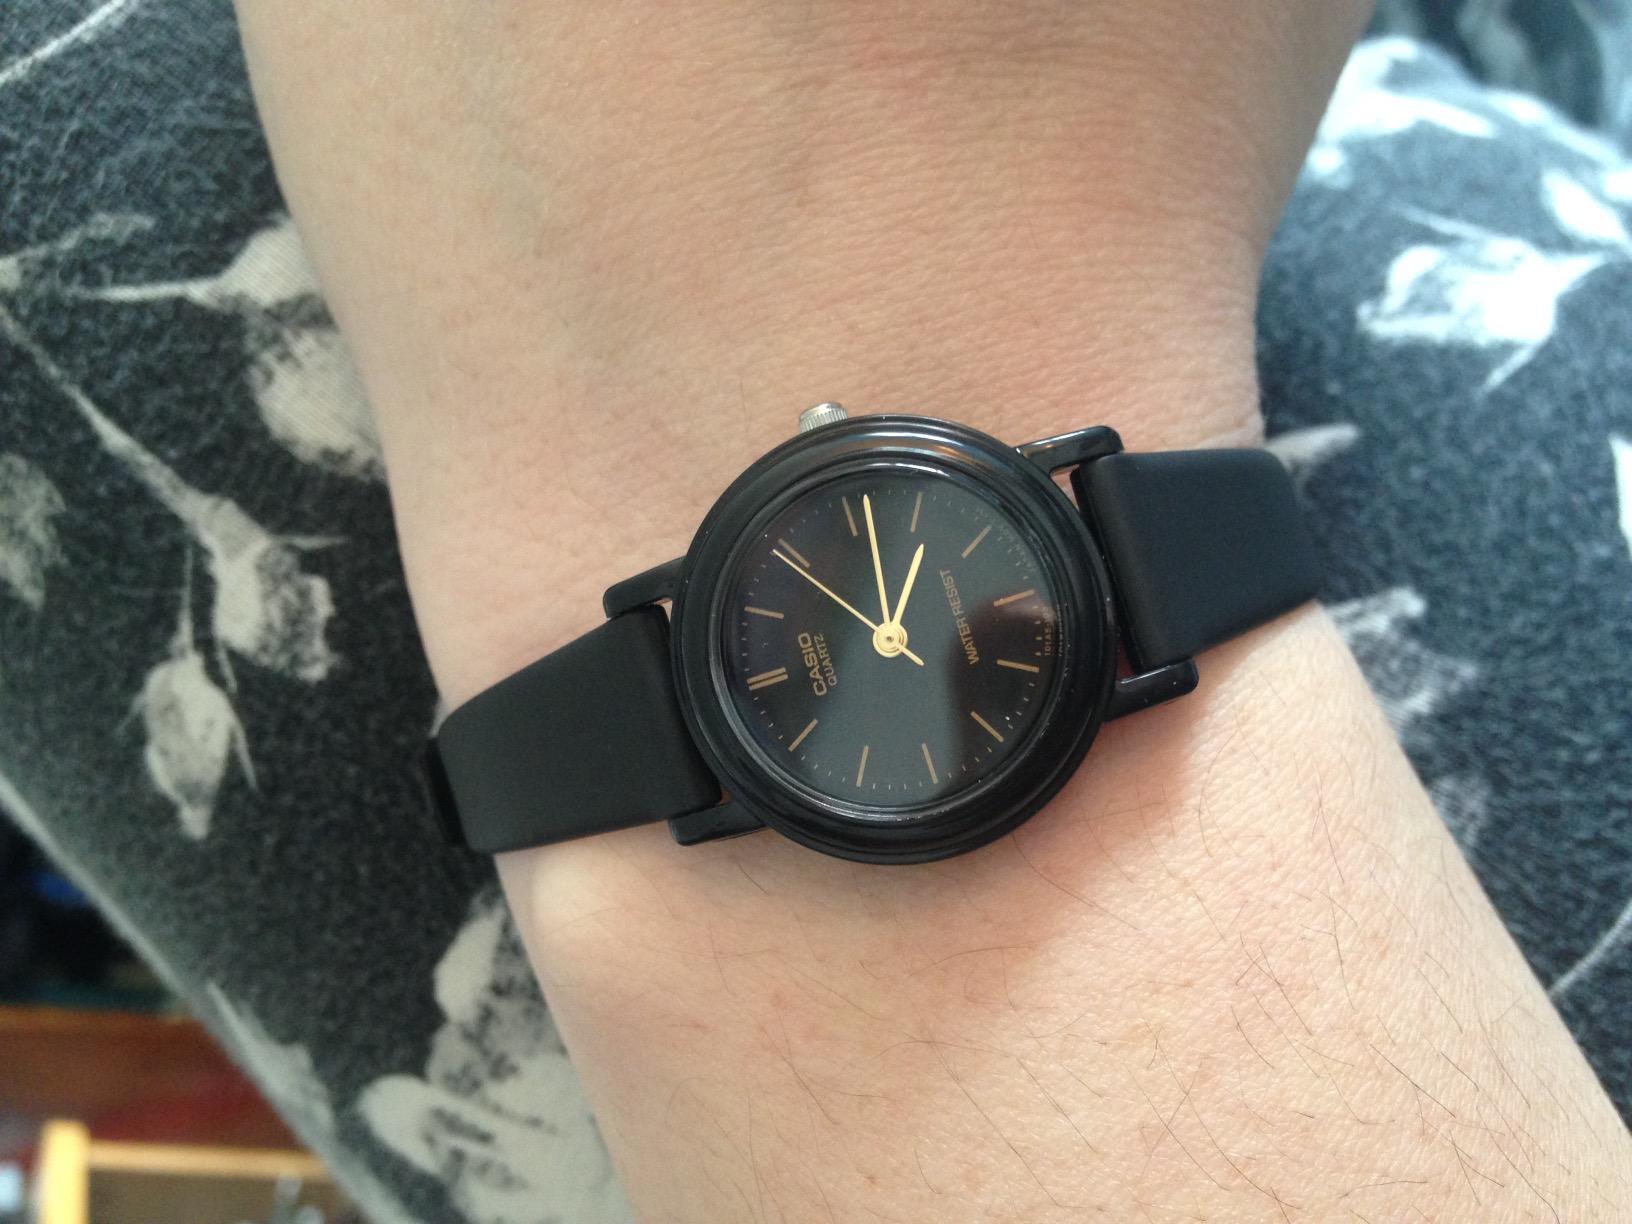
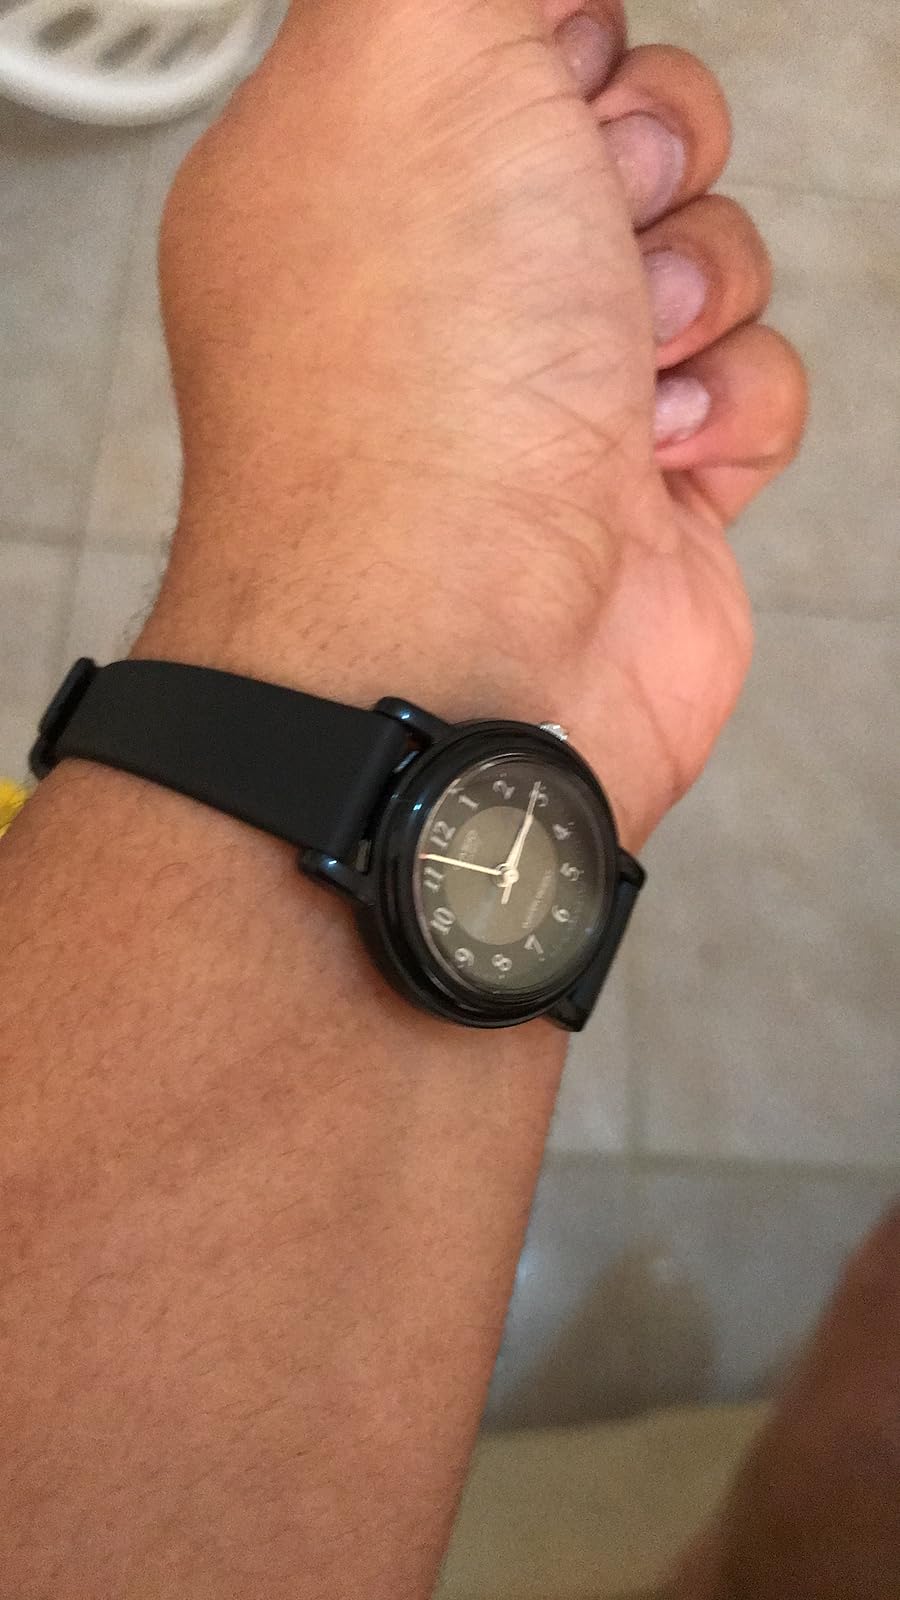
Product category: accessories_watch
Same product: no